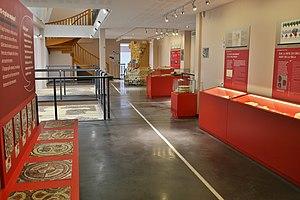
Photo de l'exposition permanente du Musée gallo-romain &amp
Le musée gallo-romain Claracq-Lalonquette a été inauguré en novembre 2012 à Claracq. Il conserve et présente au public les collections issues des fouilles de la villa gallo-romaine de Lalonquette.